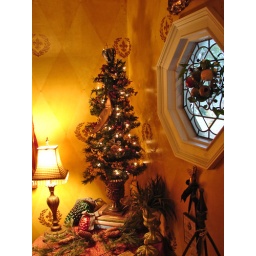
Diamonds and laurel wreath enclosed fleur de lis stenciled on the walls over golden mustard glazed paint.